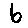
Label: 6